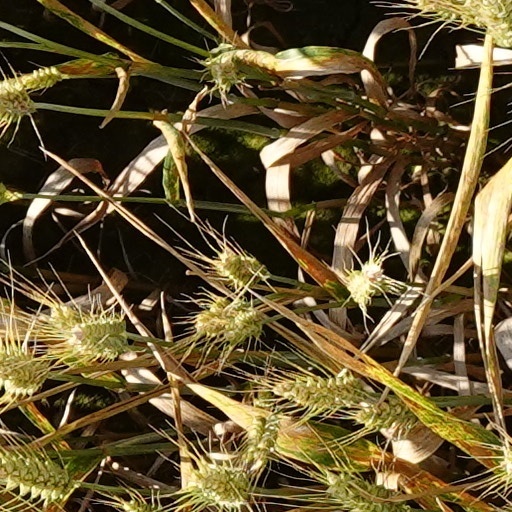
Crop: wheat